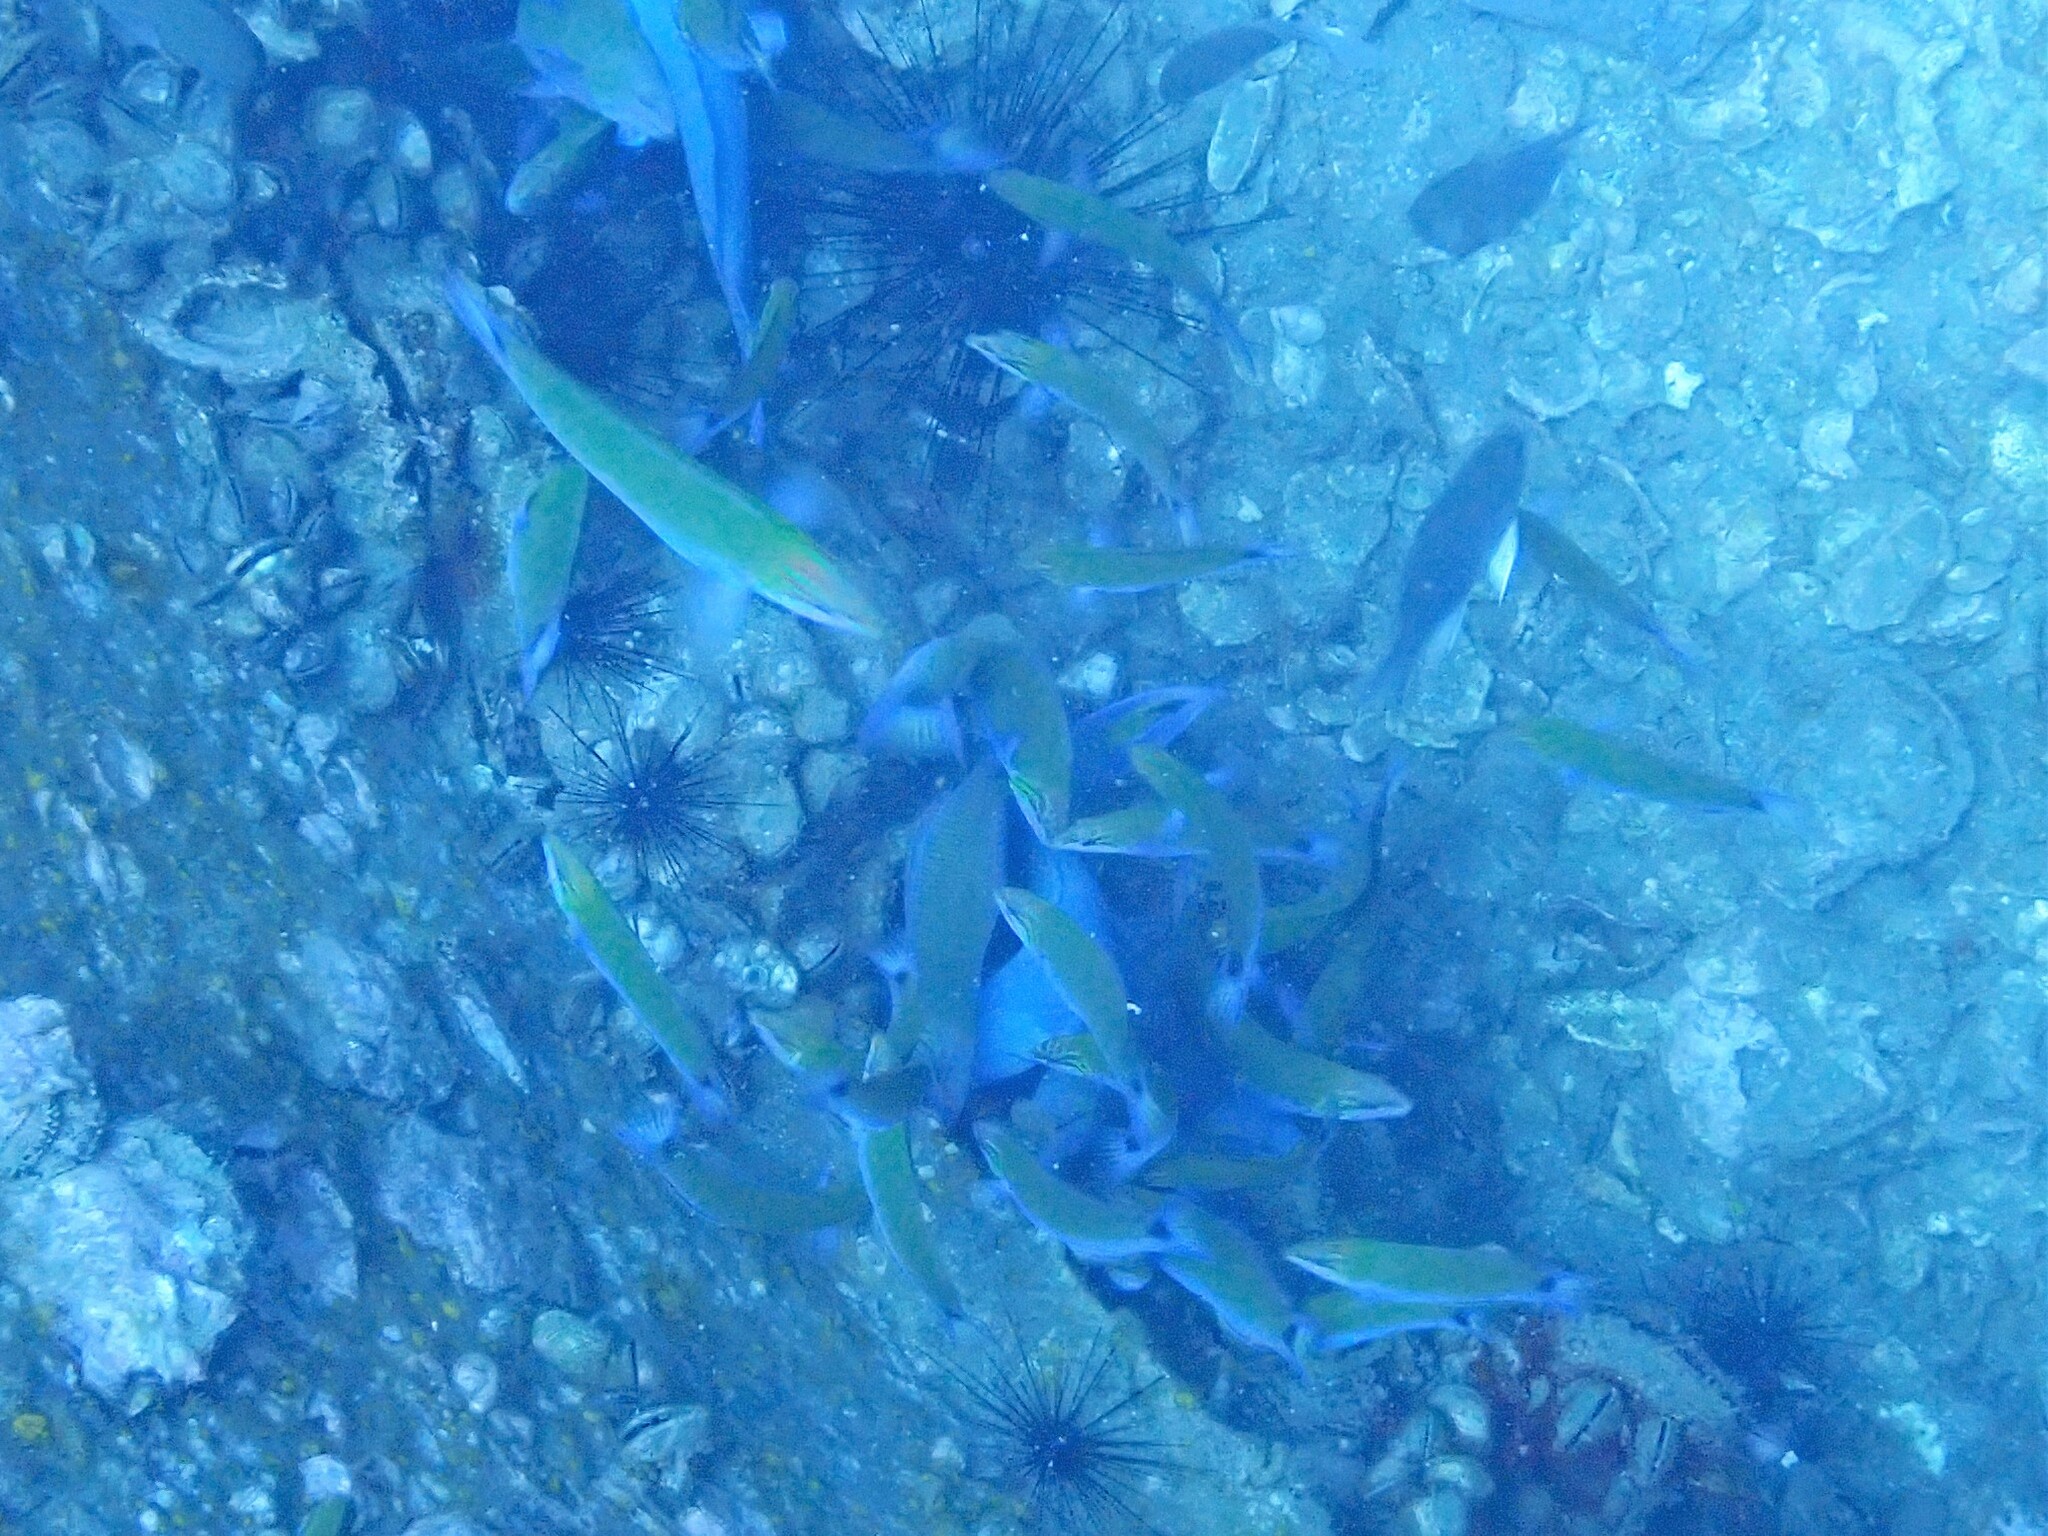
Thalassoma lunare (Moon Wrasse)